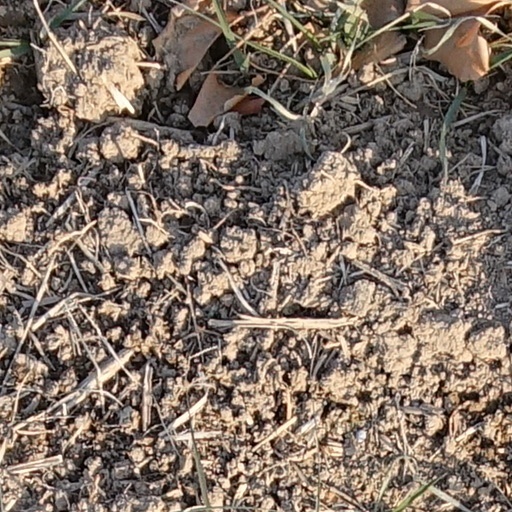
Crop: wheat